Joseph Lister

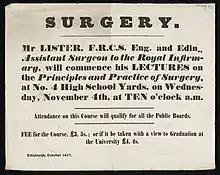
Poster announcing the Joseph Lister lecturers at High School Yards

To qualify for his degree, Lister had to complete two years of clinical instruction, and began his residency at University College Hospital in October 1850. as an intern and then house physician to Walter Hayle Walshe, professor of pathological anatomy and author of the 1846 study, "The Nature and Treatment of Cancer". Lister in 1850 again received "Certificates of Honours" and won two gold medals in anatomy and a silver medal each in surgery and medicine.